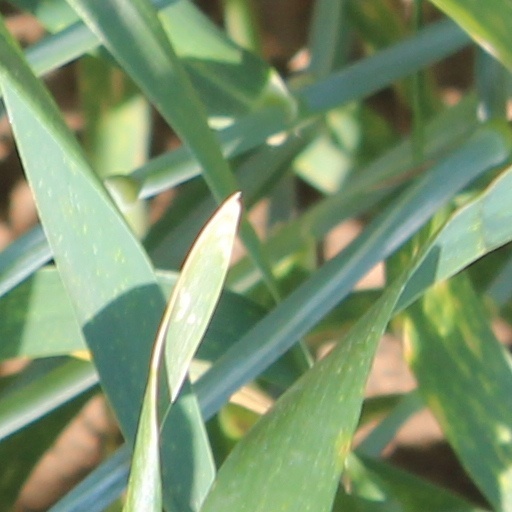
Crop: wheat